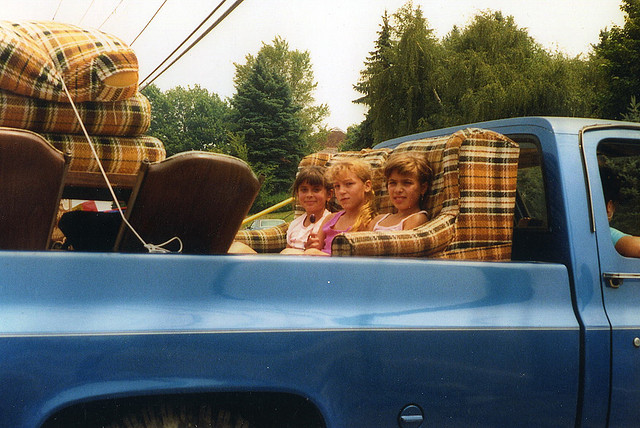
Children sitting on a chair in the bed of a pick up truck.

Some kids on a couch in the back of a truck.

Three children sitting on a couch in the back of a truck full of furniture.

Three kids sitting on a couch on the back of a pick up truck.

The children sit on a sofa inside the bed of a pickup truck.